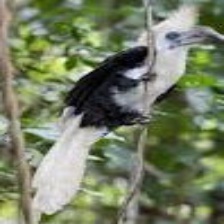
Species: WHITE CRESTED HORNBILL
Scientific name: TROPICRANUS ALBOCRISTATUS
ImageNet parent category: hornbill